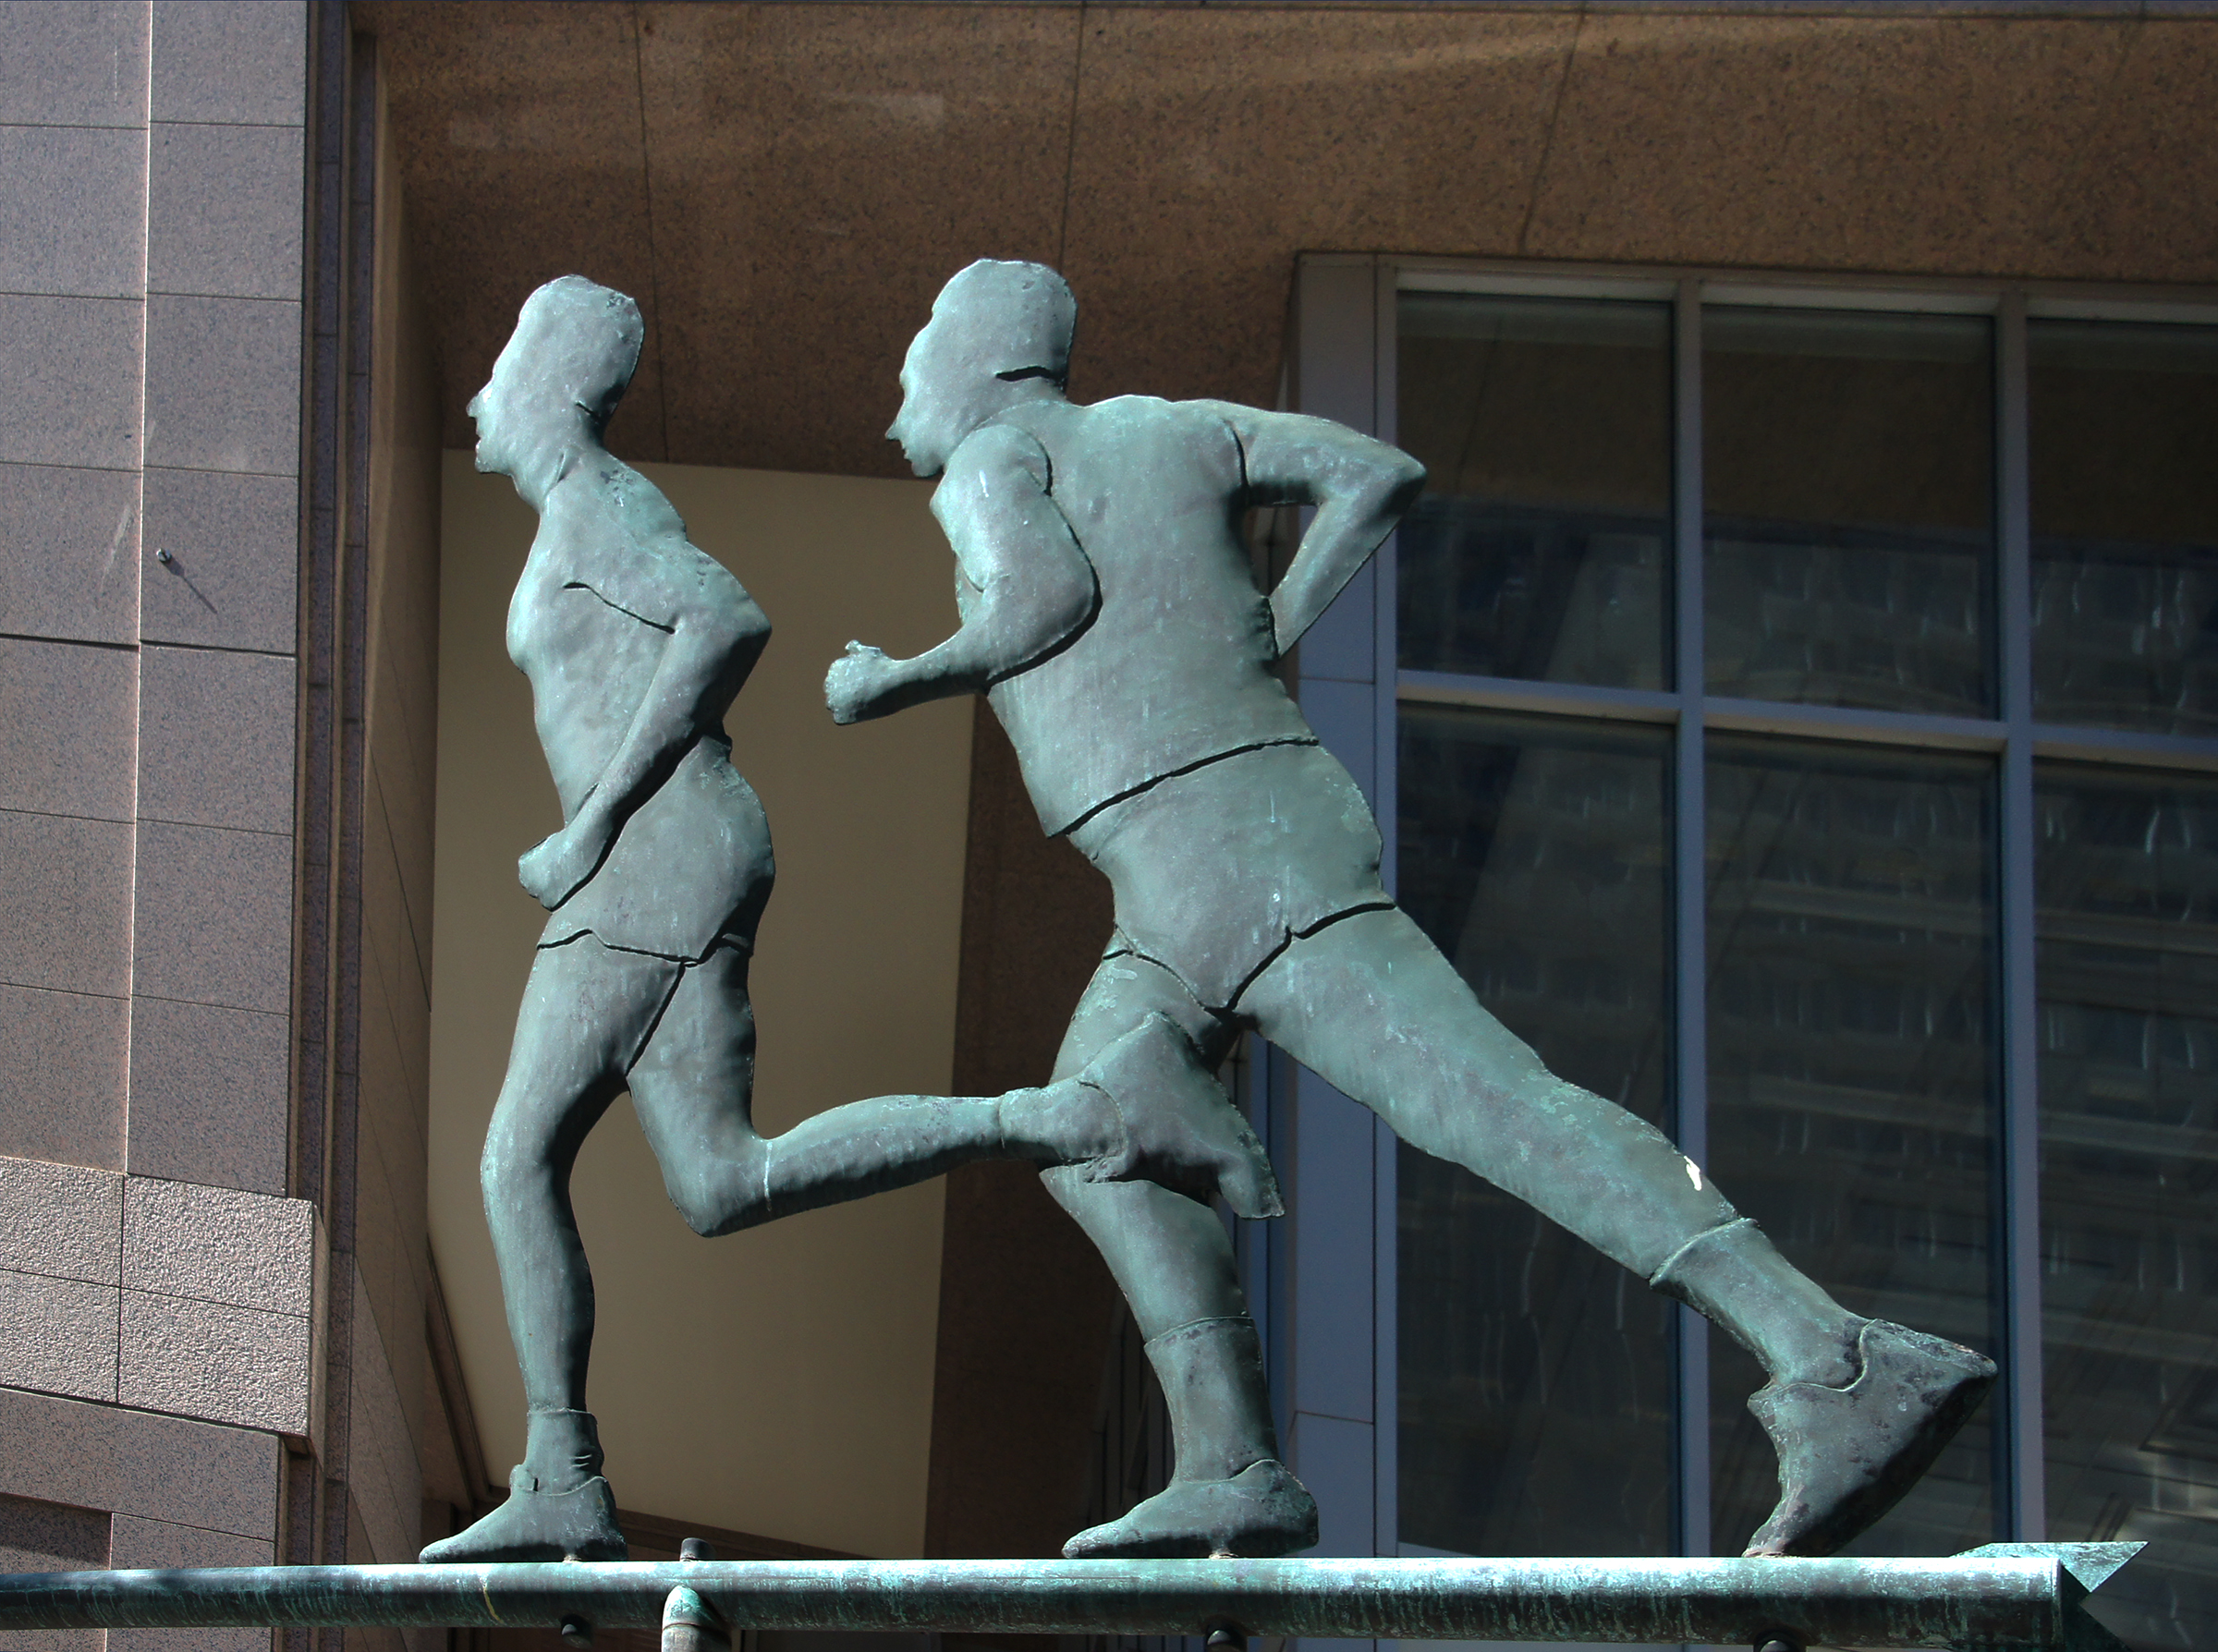
monument, statue, sculpture, art, runners, calgary, sonydslra580, bankershallcalgary, windvanescalgary, ancient history